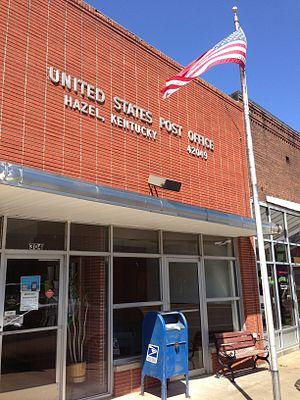
La ville de Hazel est située dans le comté de Calloway, dans l’État du Kentucky, aux États-Unis. Sa population s’élevait à 410 habitants lors du recensement de 2010, estimée à 407 habitants en 2017.